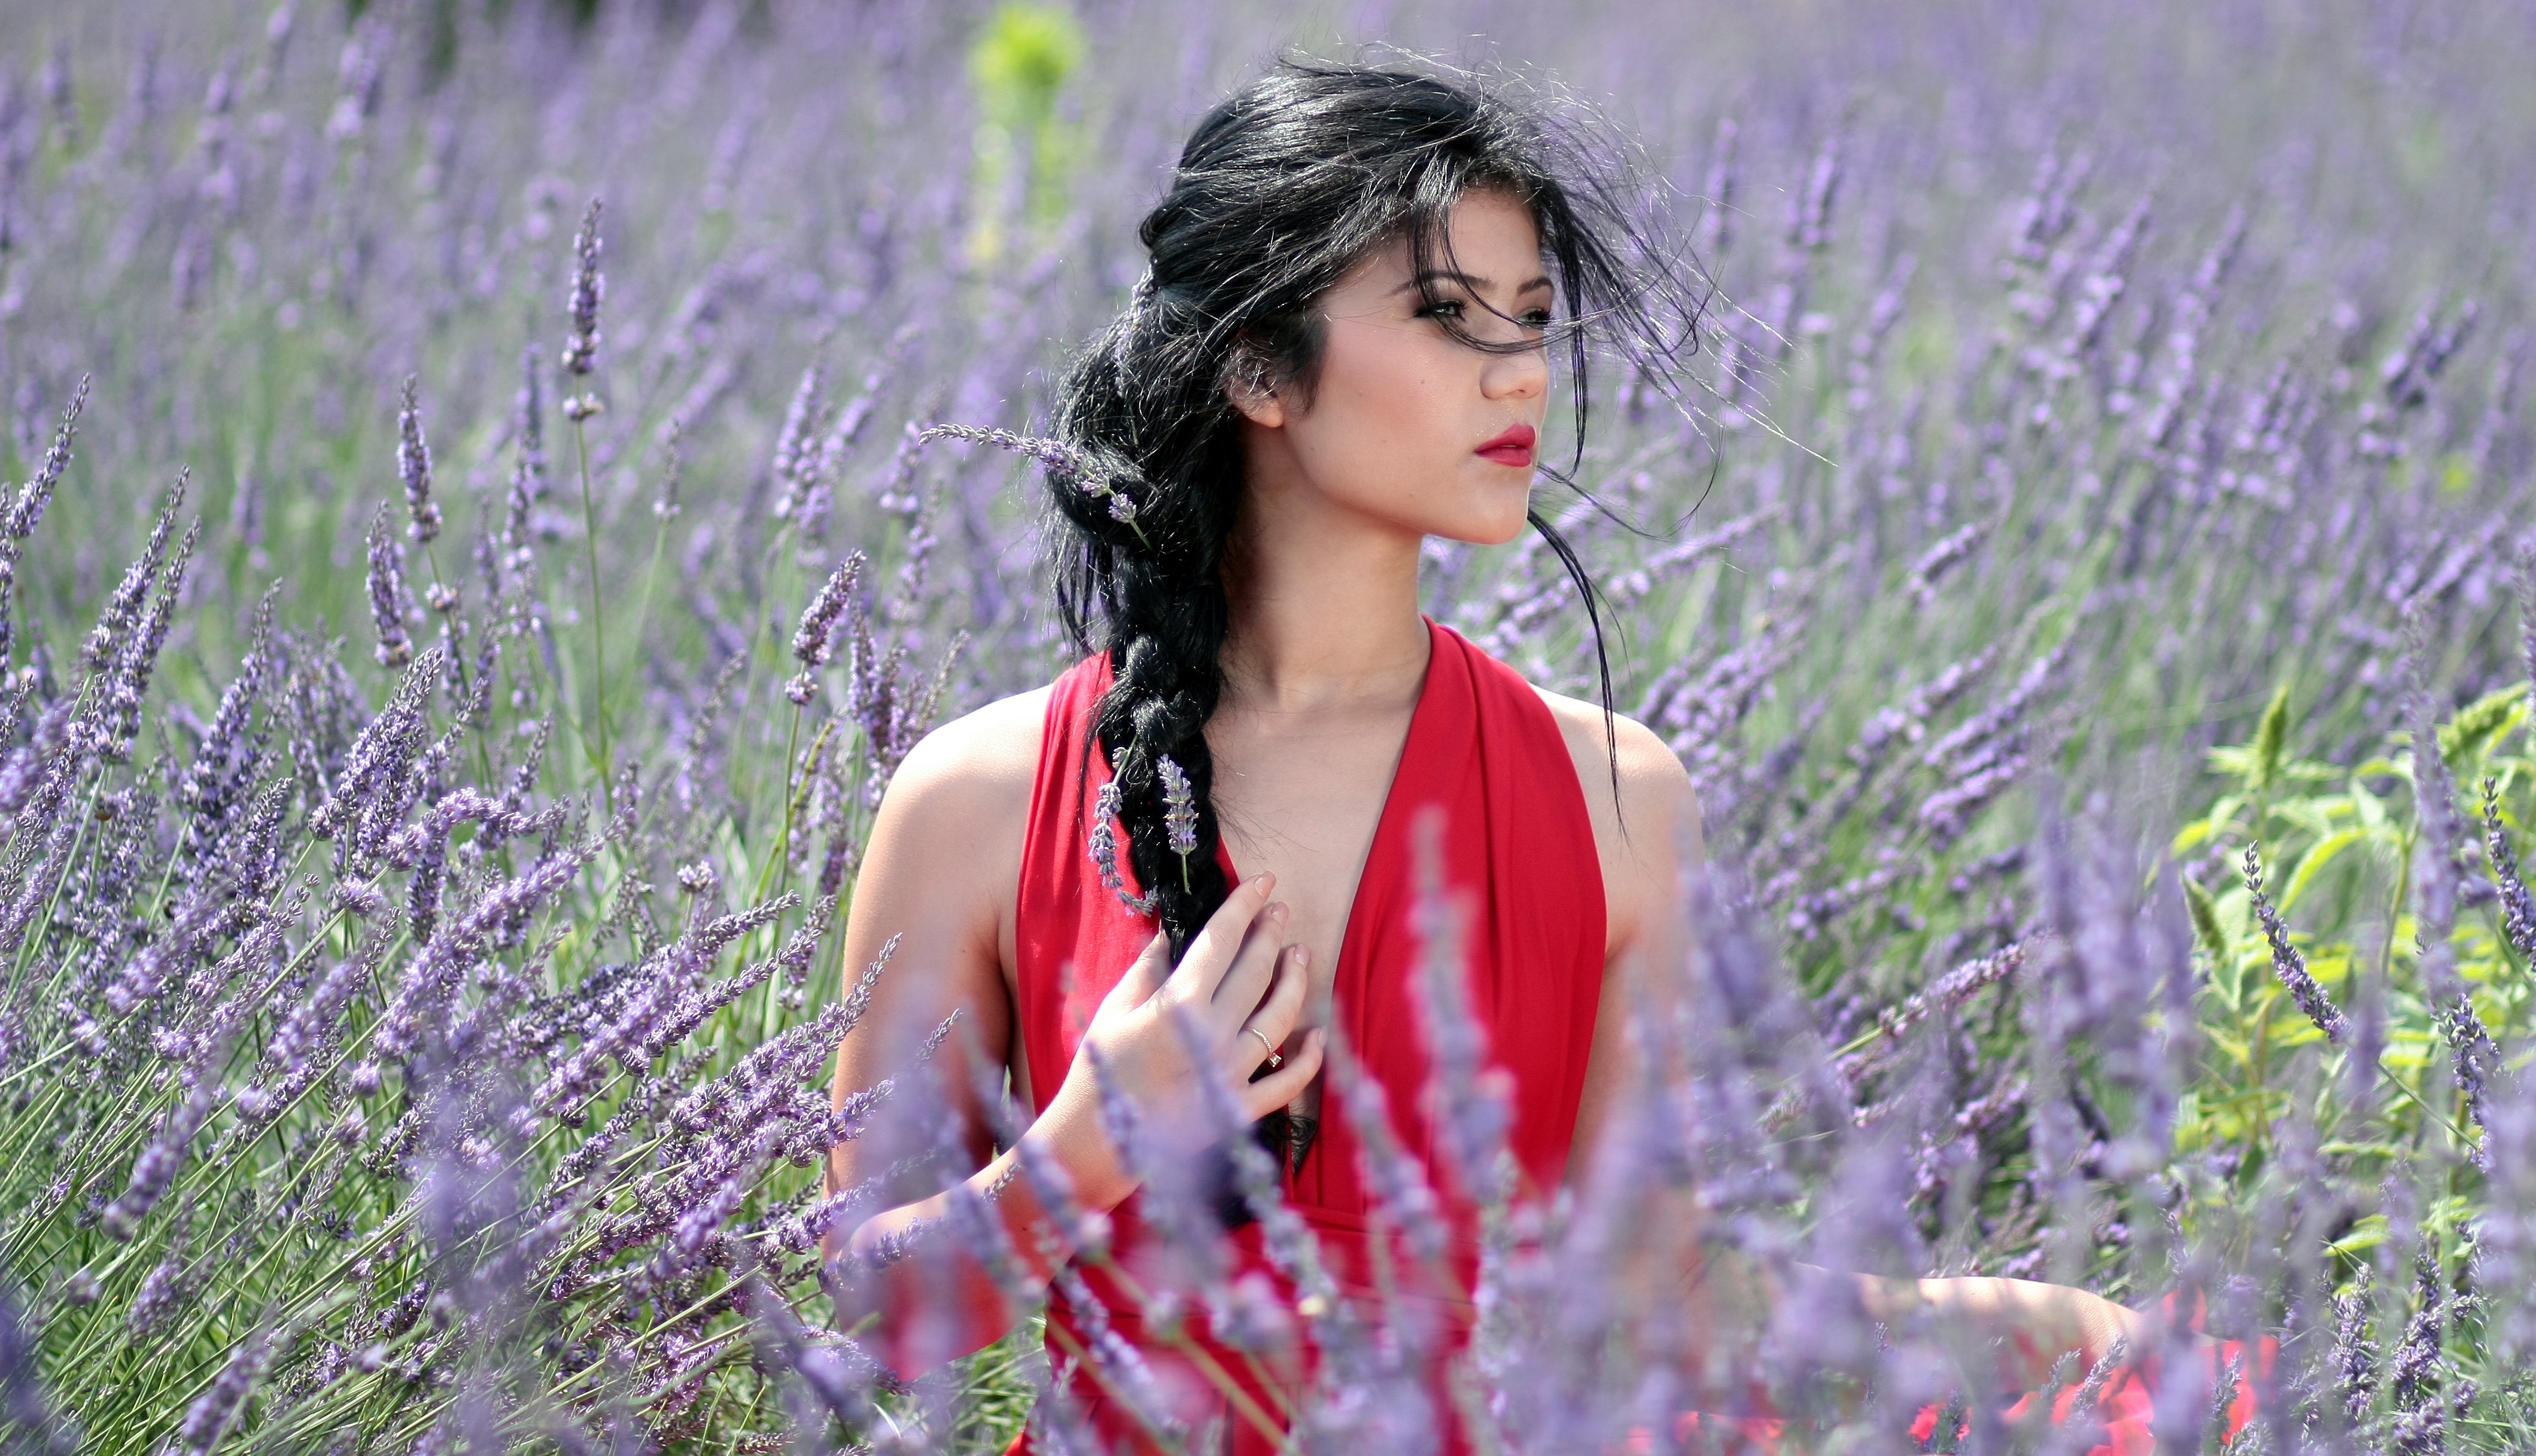
nature, grass, plant, girl, meadow, flower, spring, autumn, blue, flora, lavender, wildflower, flowers, beauty, habitat, flowering plant, natural environment, grass family, land plant